Palila

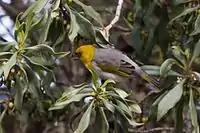
Palila

The palila favors a "māmane" and "māmane"-"naio" ("Myoporum sandwicense") dry forest habitat mix containing, apart from the forest, patches of grasslands, "pūkiawe" ("Styphelia tameiameiae") shrubland on lava fields, and other types of native understory vegetation.